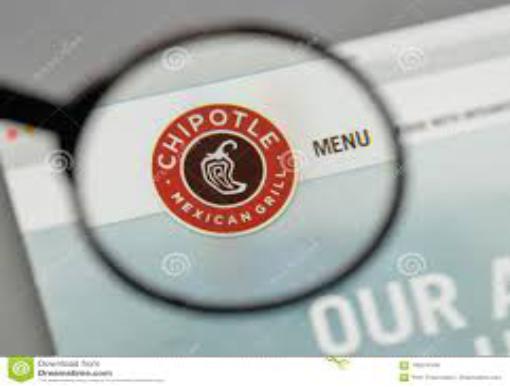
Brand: Chipotle Mexican Grill-1
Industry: Clothes